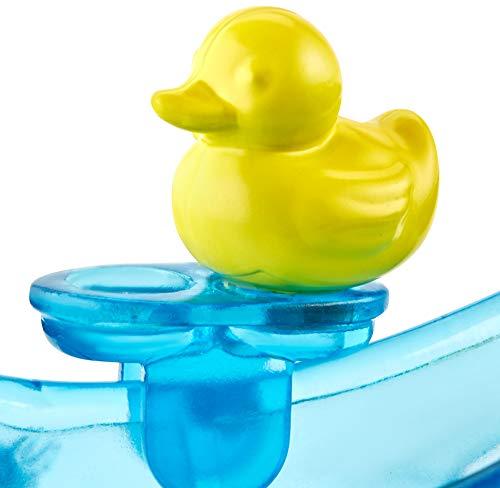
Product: Barbie Skipper Babysitters Inc. Feeding and Bath-Time Playset with Color-Change Baby Doll, Tub and 6 Accessories
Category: Toys & Games | Dolls & Accessories | Dolls
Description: Play out classic babysitting moments with Barbie Skipper Babysitters Inc. playsets that come with a baby doll, themed accessories and a fun feature to immerse kids in role-play.
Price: $9.99 $ 9 . 99
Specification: ProductDimensions:6.5x1.8x6.4inches|ItemWeight:1.6ounces|ShippingWeight:1.6ounces|ASIN:B07XD6B87H|Itemmodelnumber:GHV84|Manufacturerrecommendedage:36months-6years